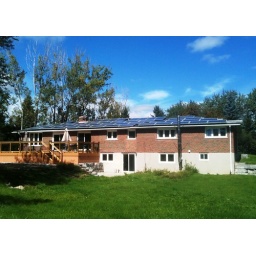
A beautiful house in Kettleby ON with 9.5kW of panels on the roof